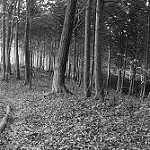
Label: B & W